Collegio Rotondi

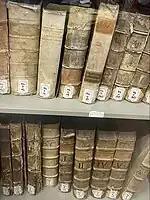

The Museum of Natural Sciences was set up around the second decade of the 19th century, when the Ministry of Education and Worship of the Austrian Empire launched a new school system in which the importance of the study of the natural sciences in any type of school was reaffirmed.